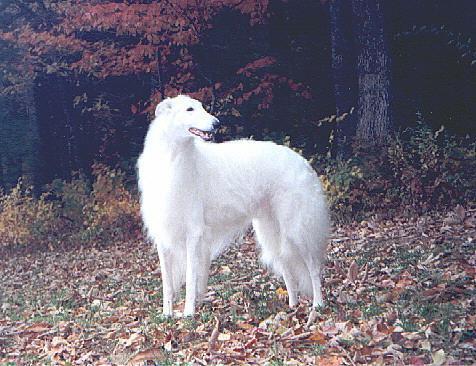
borzoi